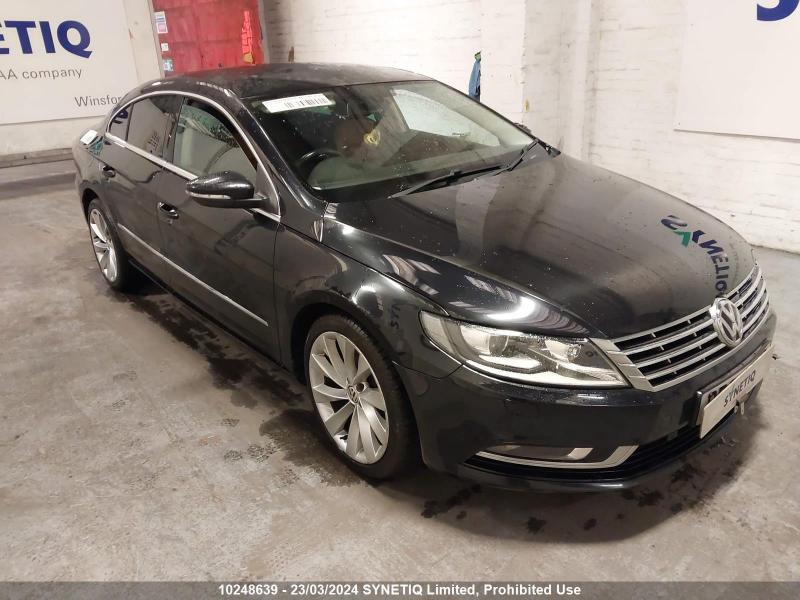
Aucun dommage détecté.
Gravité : aucun